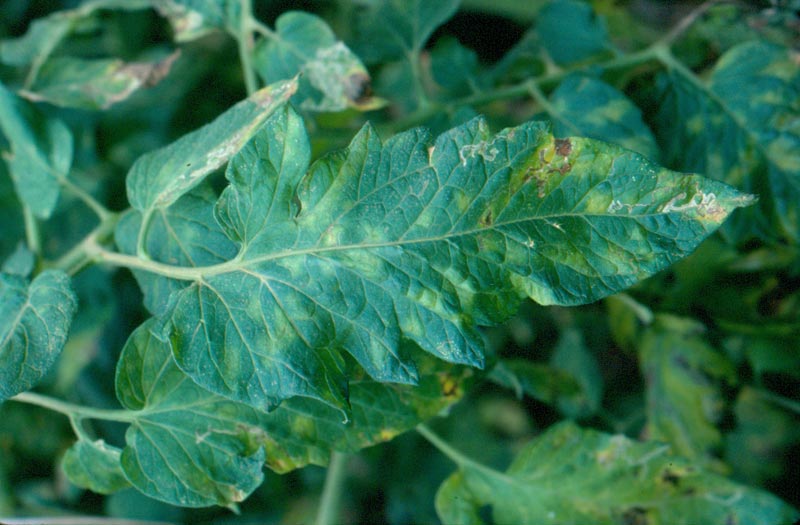
Labels: Tomato mold leaf